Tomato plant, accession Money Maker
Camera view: tilt-top (135 deg); turntable rotation: 330 degrees
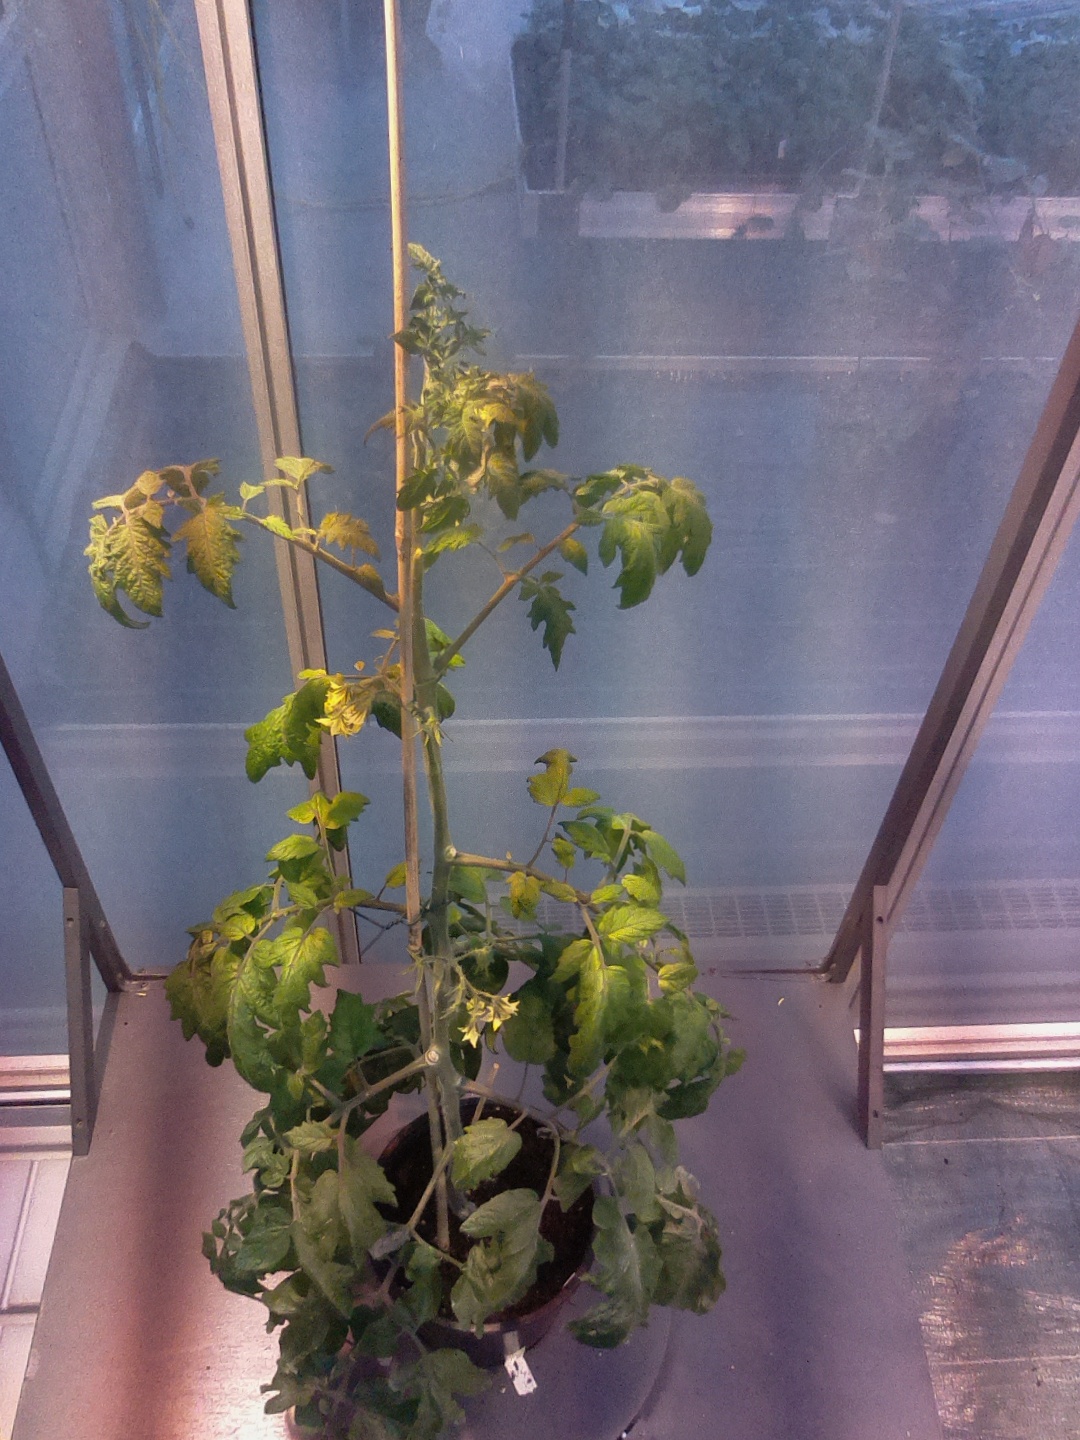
BBCH growth stage 70: Fruits at the main stem or branches visibles